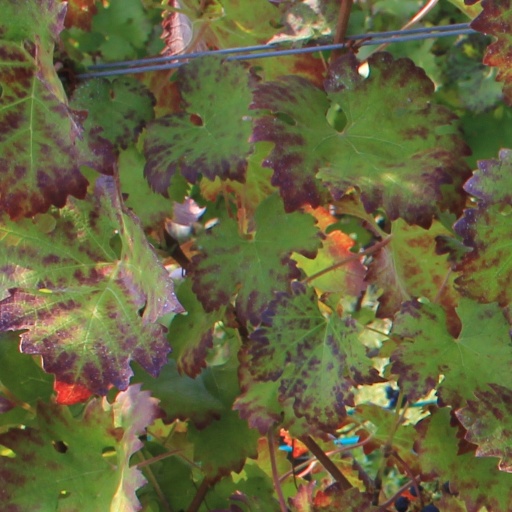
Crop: grape